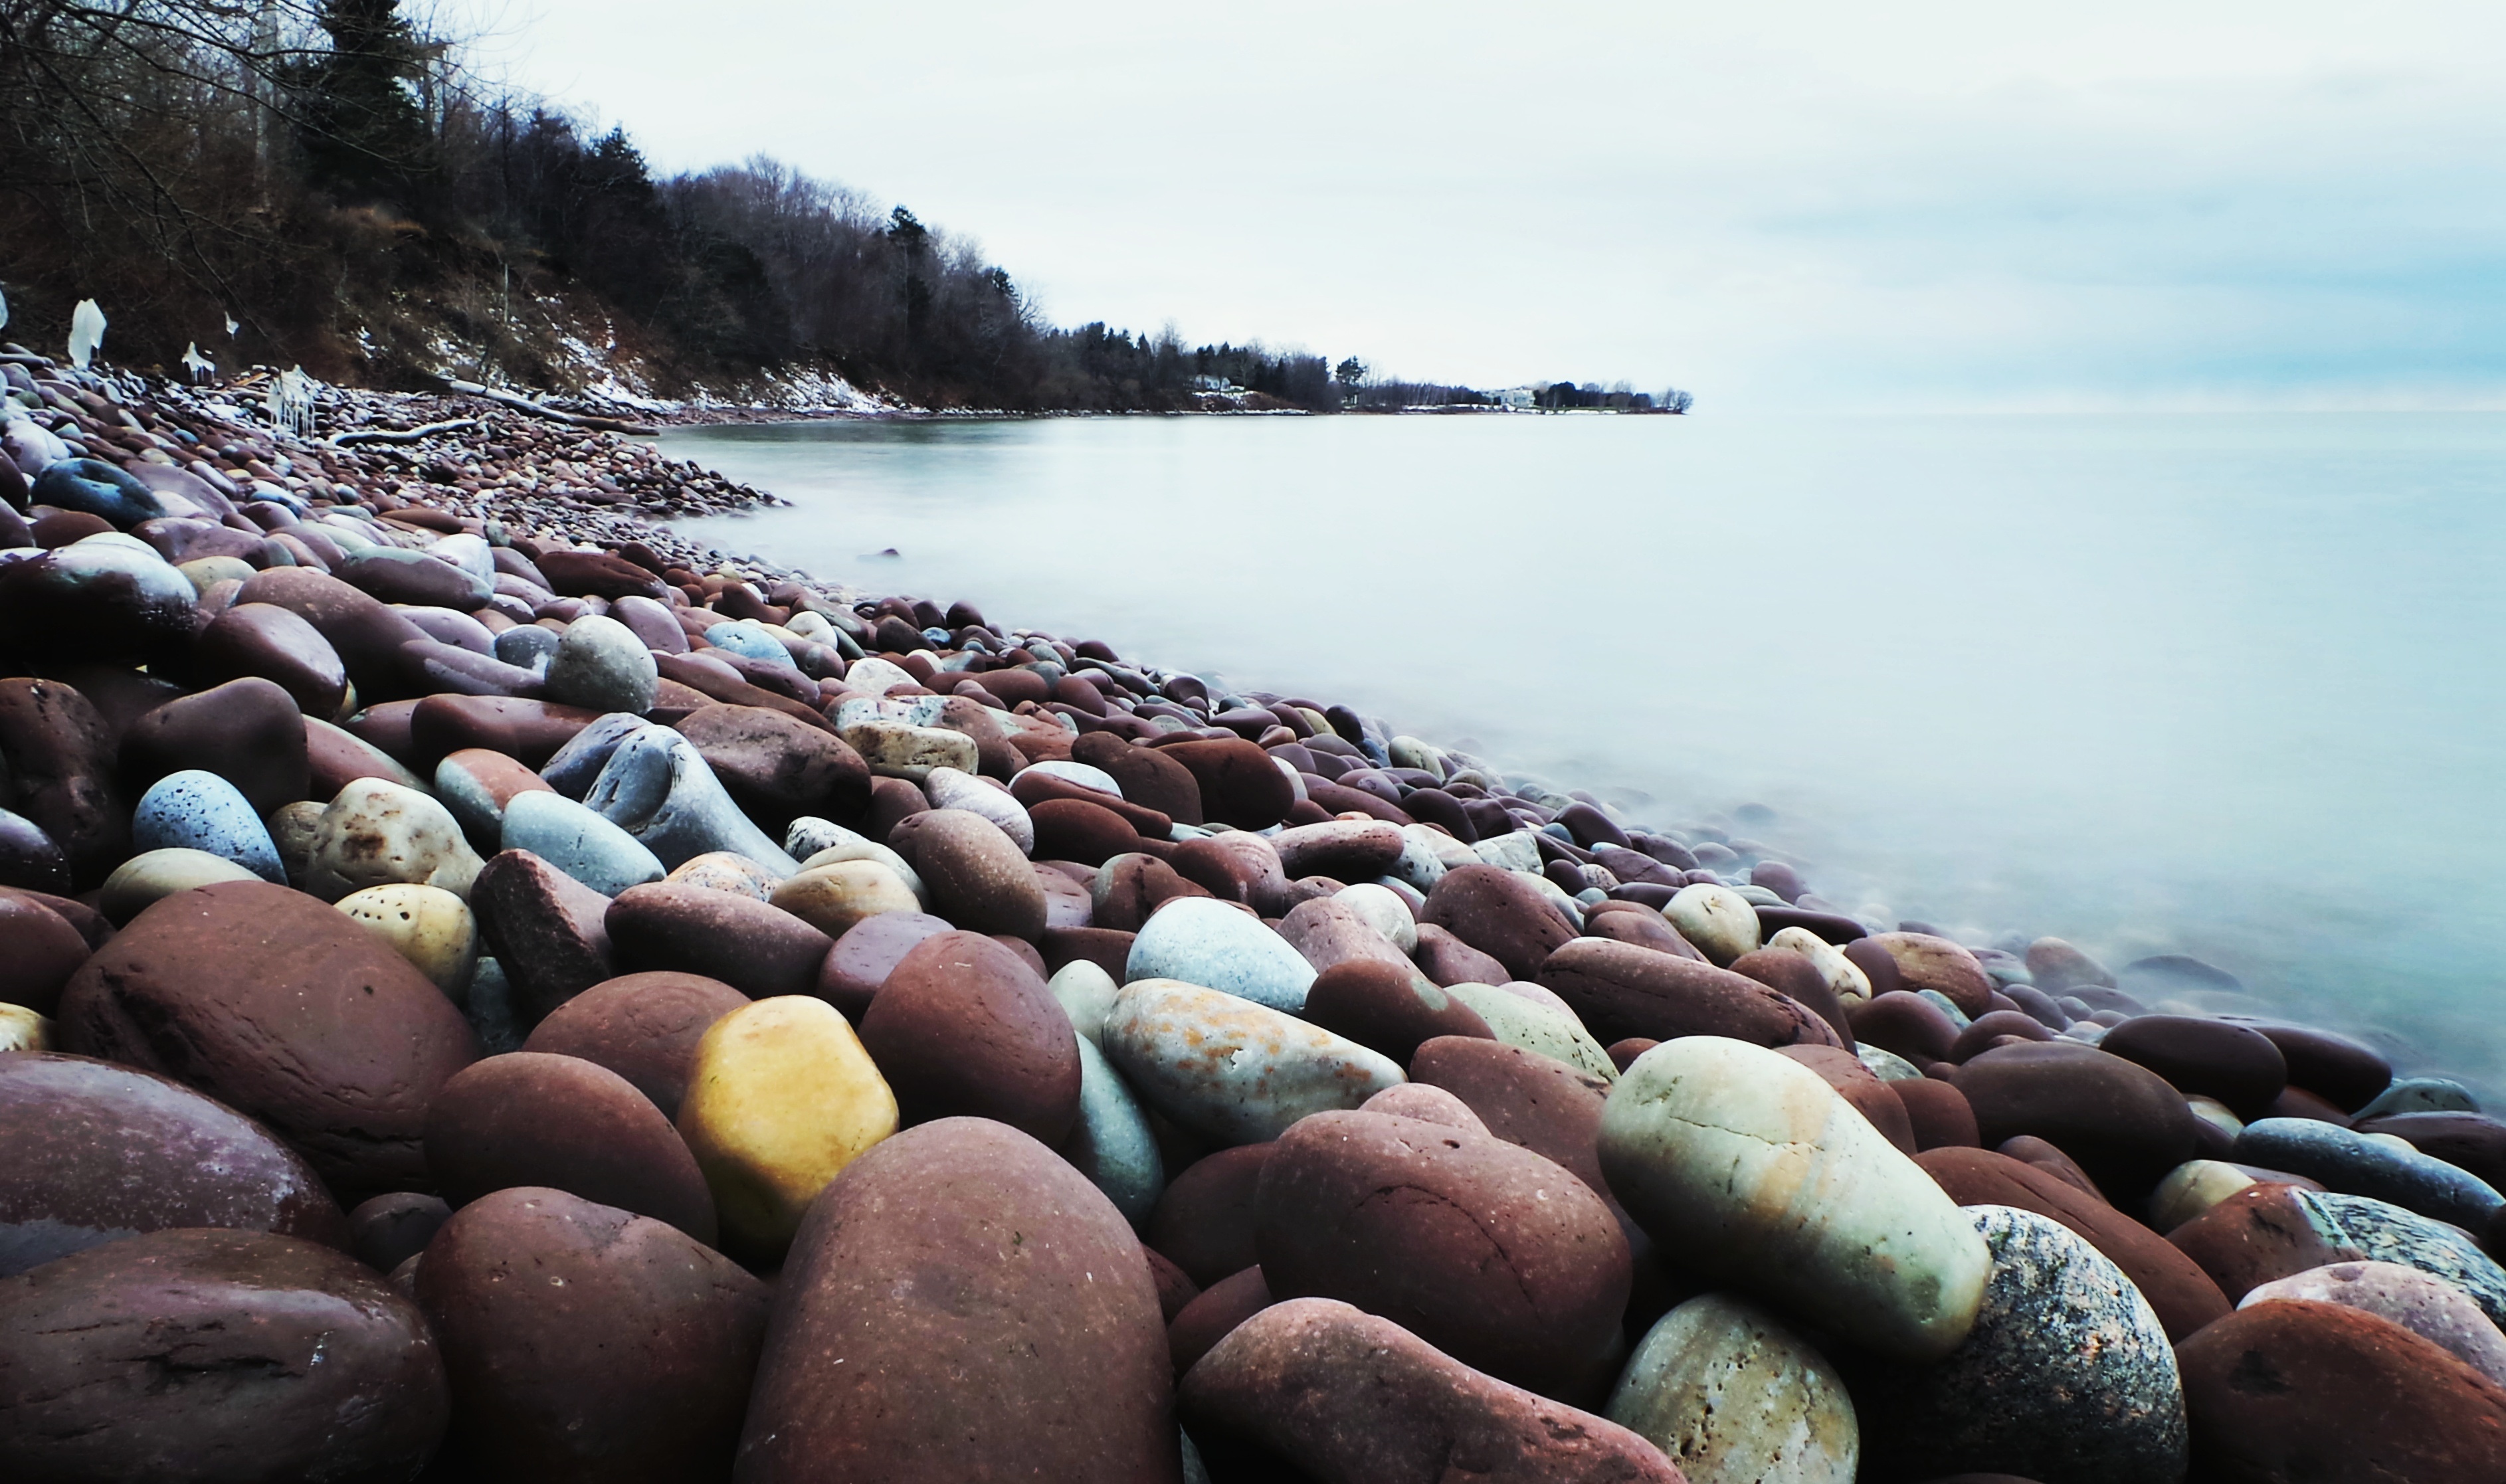
beach, sea, coast, water, rock, shore, bay, material, body of water